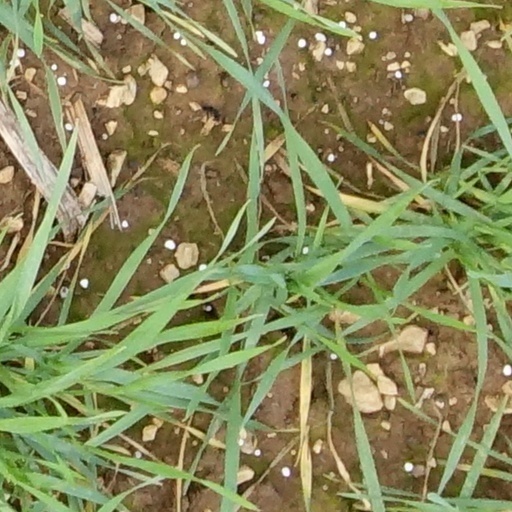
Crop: wheat